Roman villa of Quintus Axius

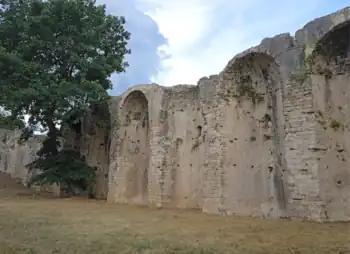
Cryptoporticus, villa of Quintus Axius

The ancient Roman villa of Quintus Axius was a large rural "villa rustica" in the locality of Grotte di San Nicola, Colli sul Velino (Rieti, Lazio), Italy.